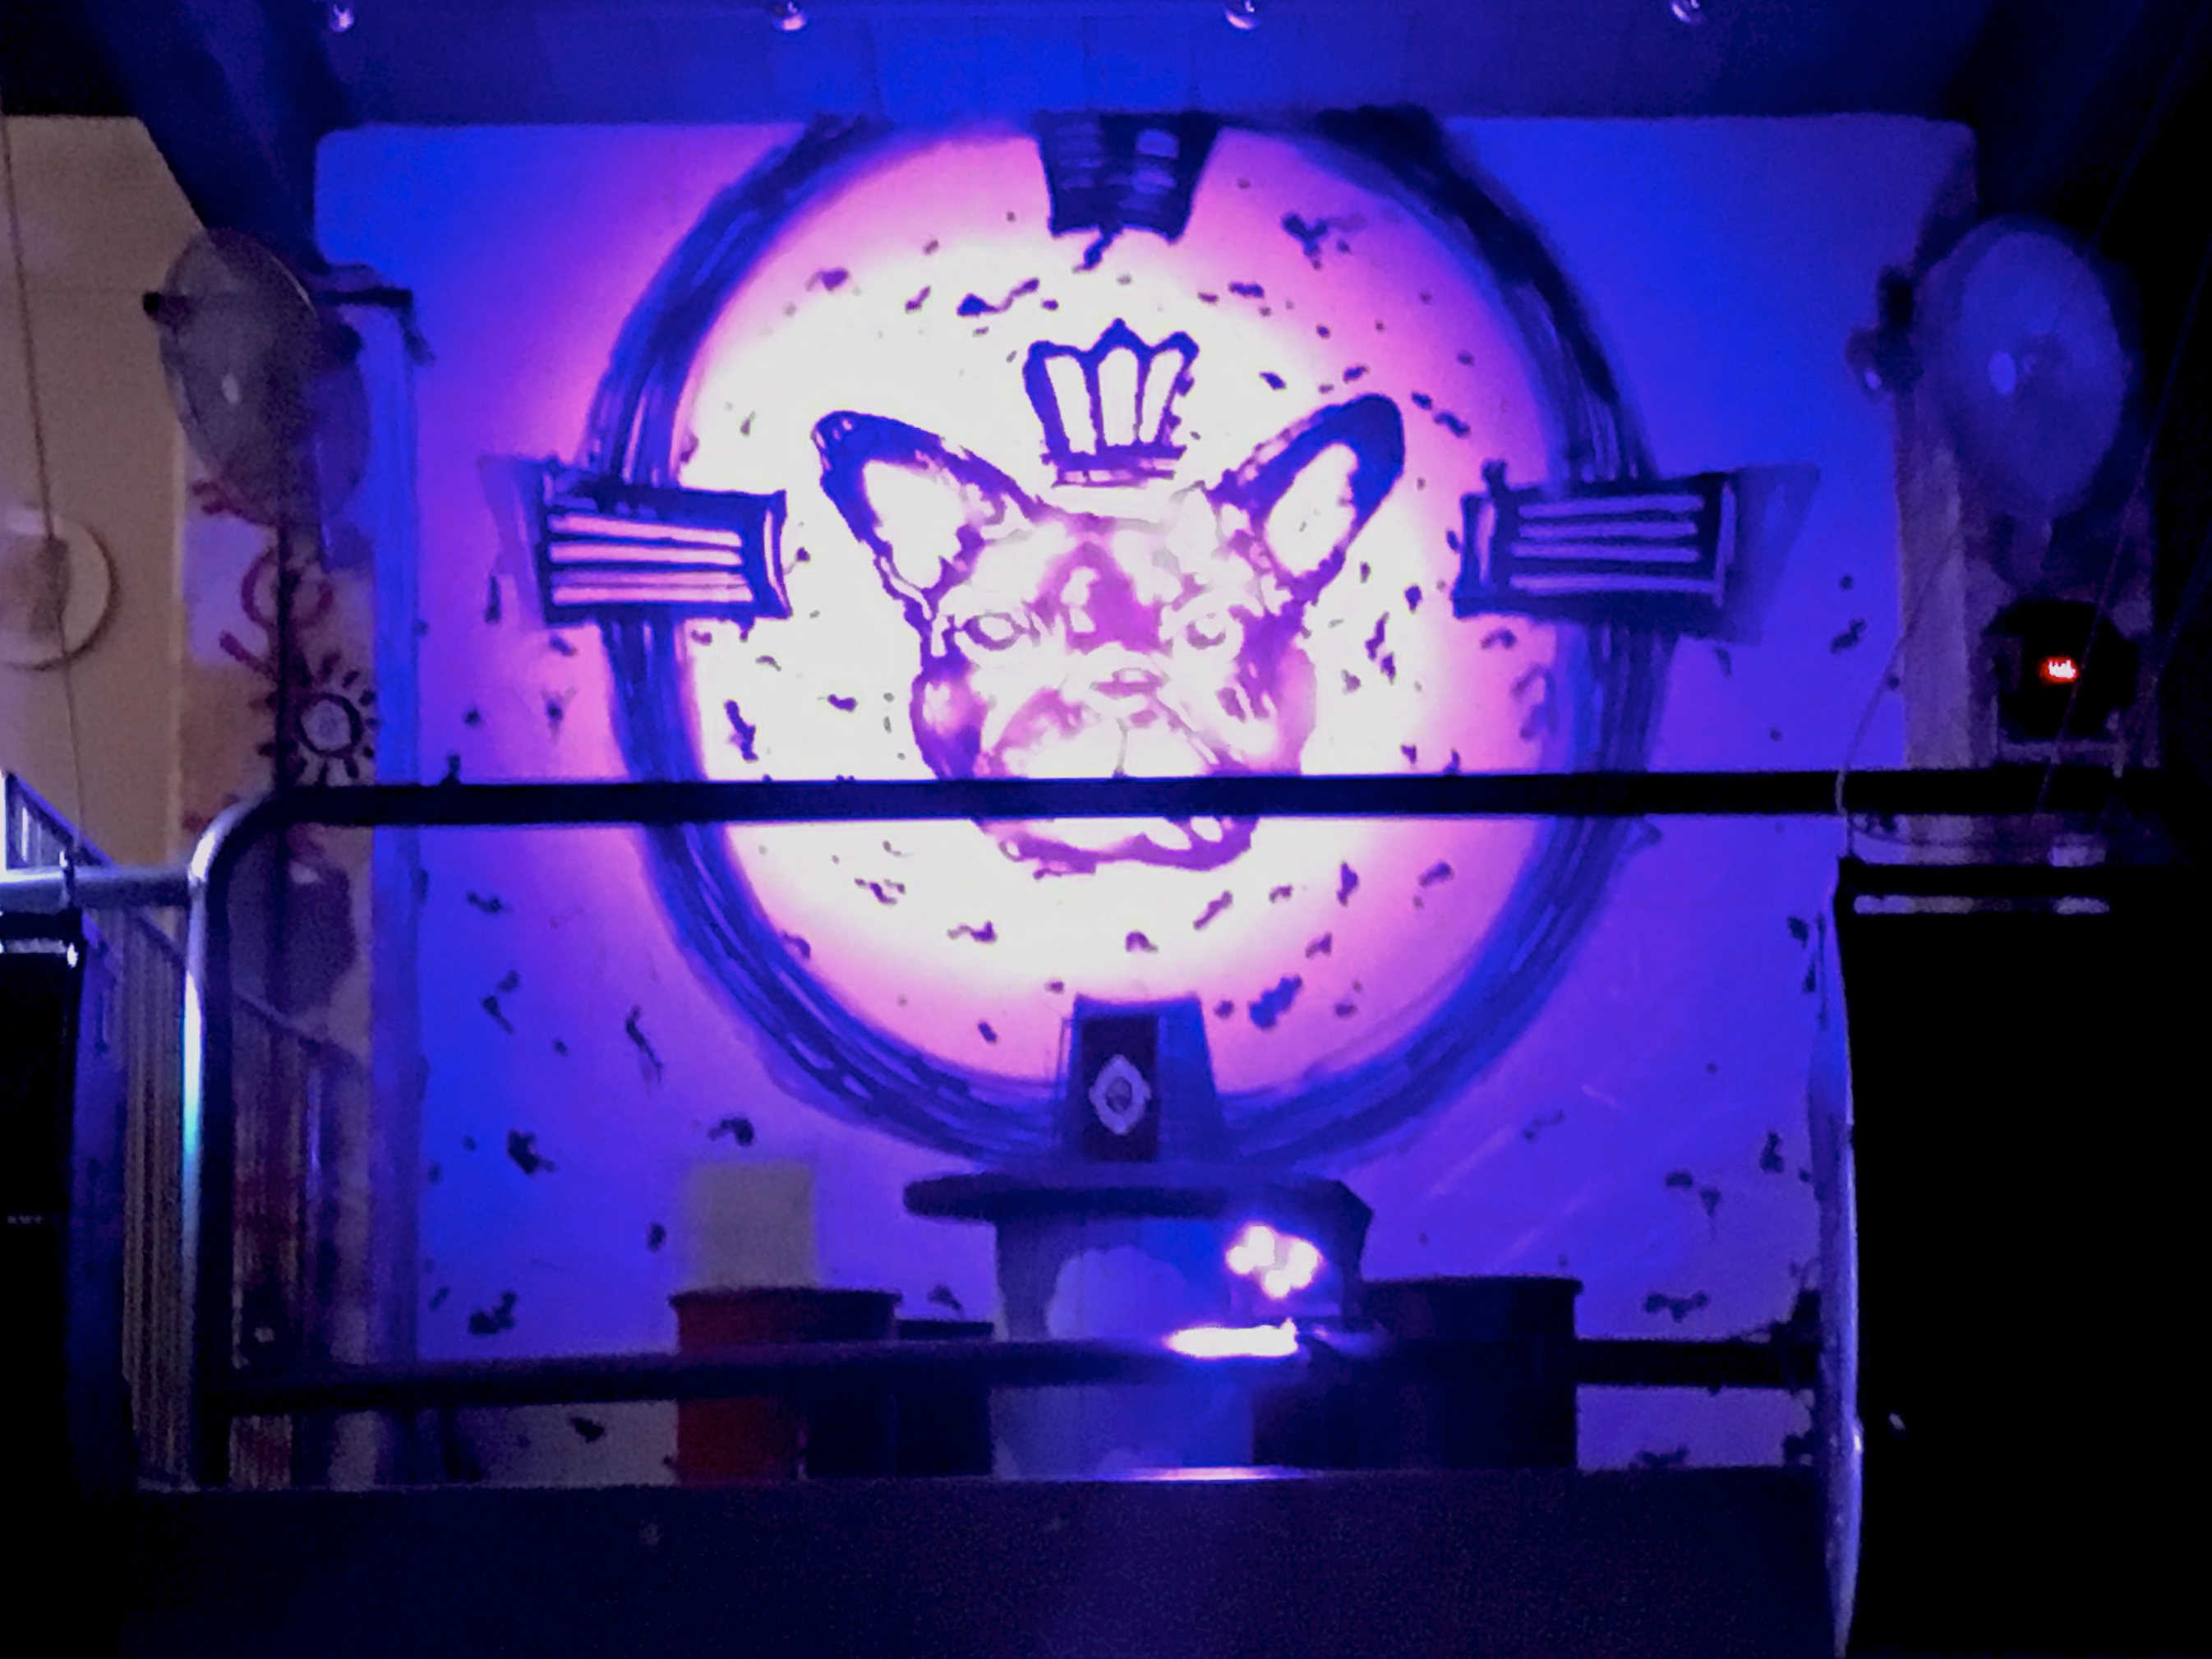
lighting, screenshot, nightclub